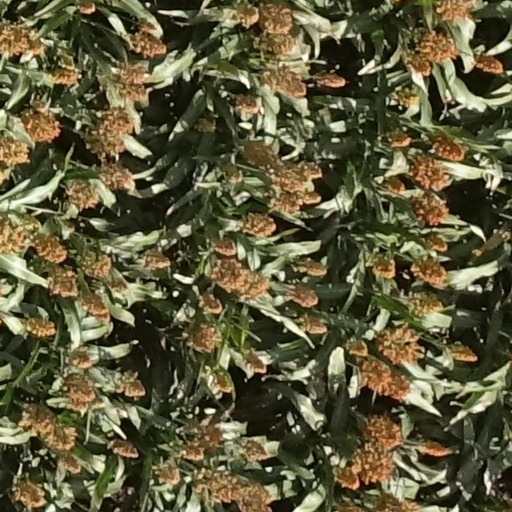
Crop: sorghum